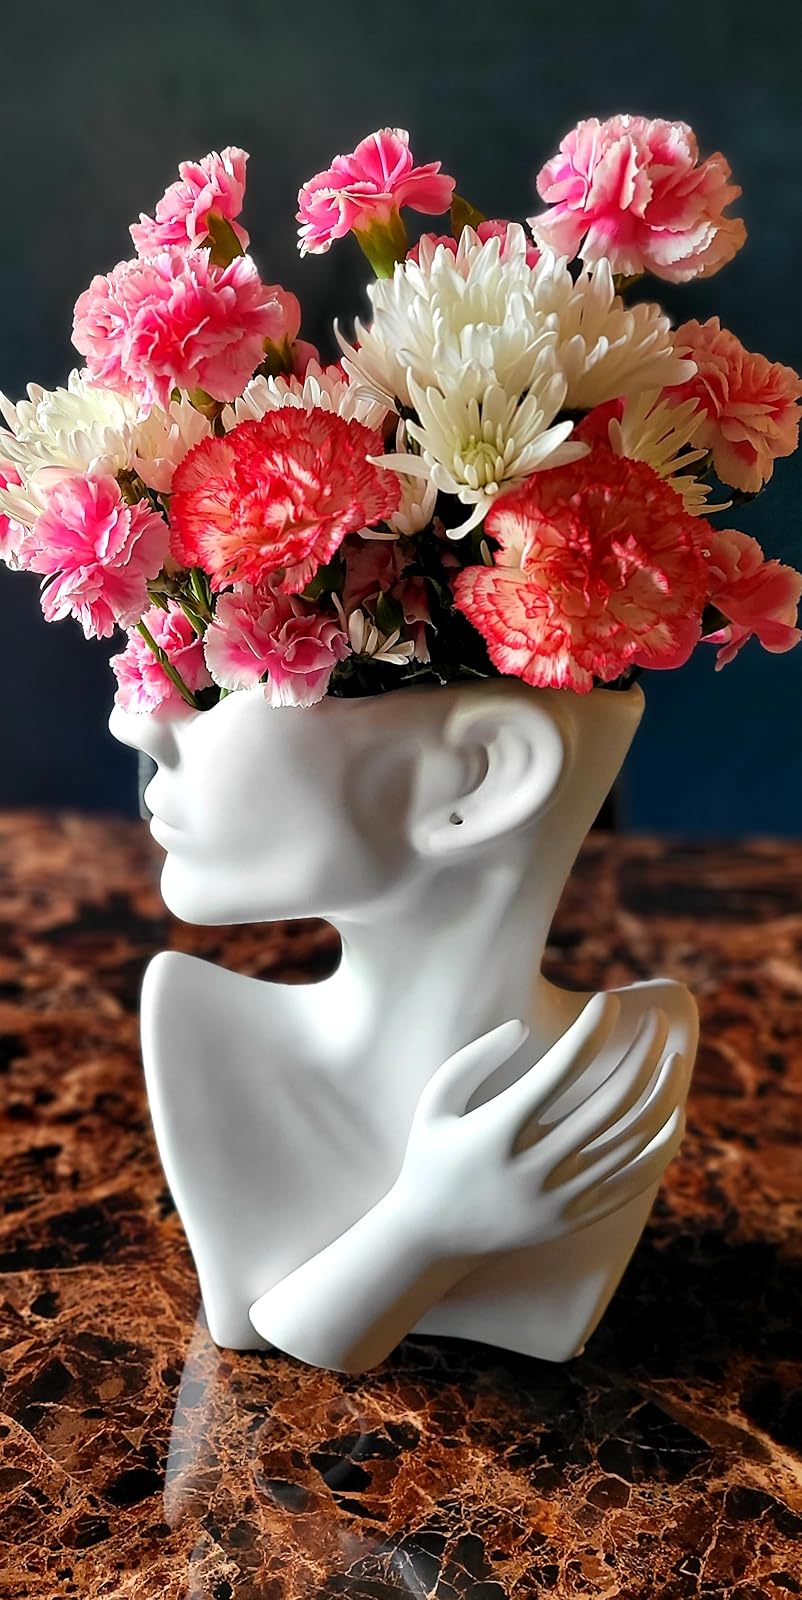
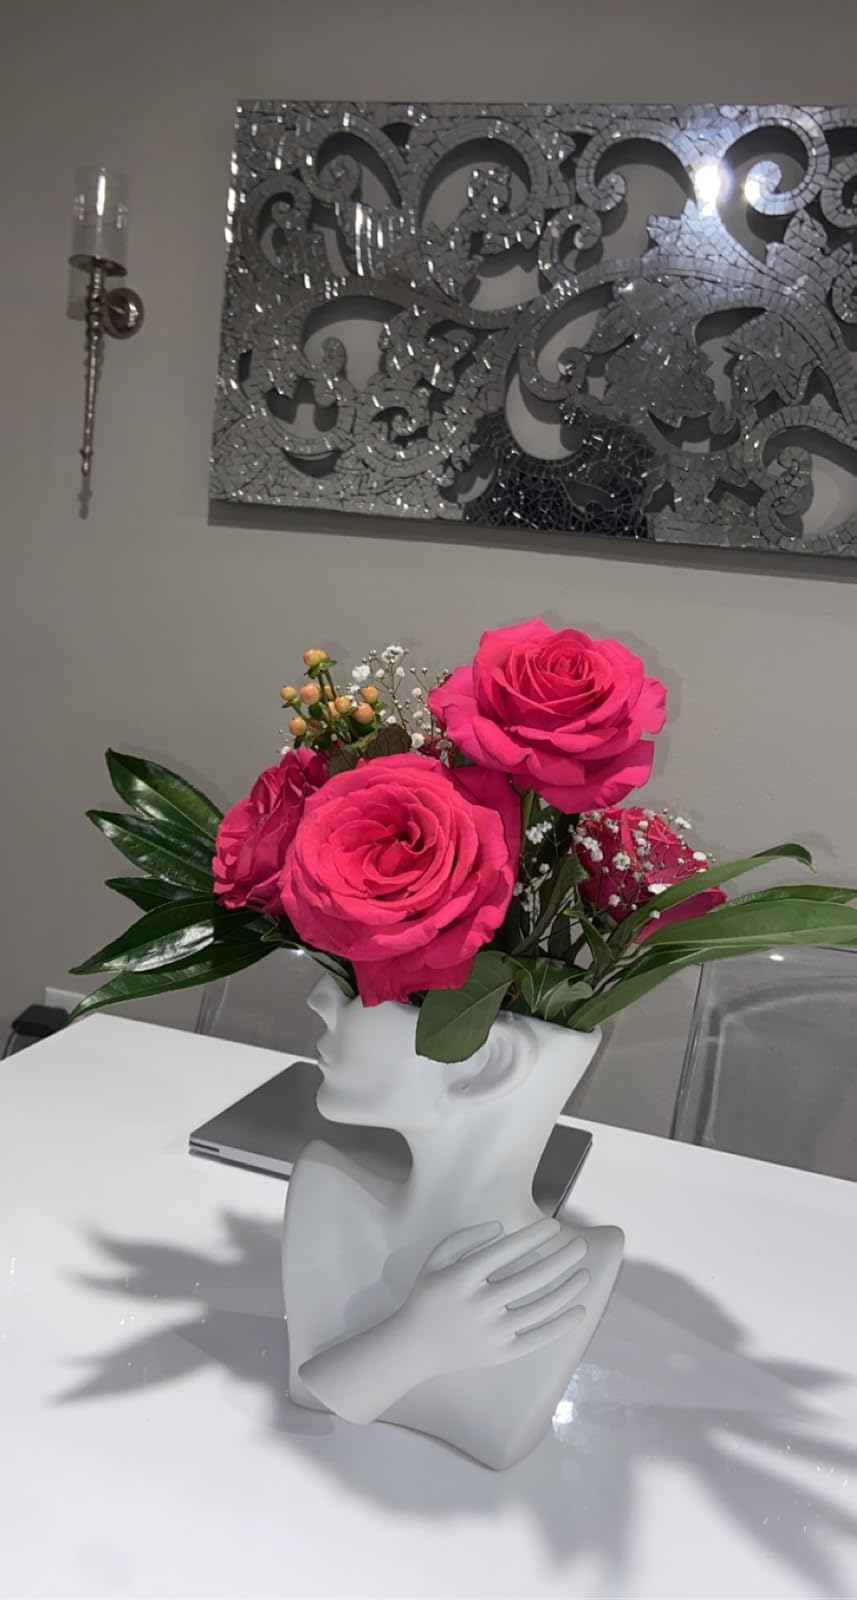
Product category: vase
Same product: yes